Krasnoarmeysk, Moscow Oblast

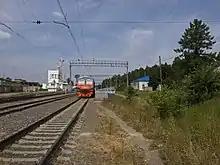
Krasnoarmeysk railway station

Krasnoarmeysk is a terminal station on a railway line branching in Sofrino from the railway connecting Moscow and Yaroslavl. There is an (infrequent) passenger service from Yaroslavsky railway station in Moscow.